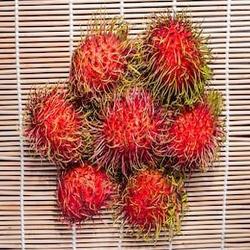
Label: Rambutan